2016 Citizen Soldier 400

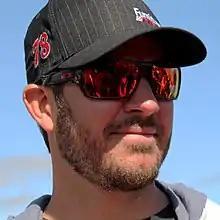
Martin Truex Jr. won the race.

The race restarted on lap 199. Green flag stops started on lap 277. Johnson pitted from the lead on lap 279 and handed it to Keselowski. He pitted the next lap and handed the lead to Greg Biffle. He pitted on lap 287 and the lead cycled to Truex. Johnson was handed a pass through penalty for his crew being over the wall too soon. After the race, he said that what happened was "a unique circumstance on pit road. We had the No. 18 in the pit before us getting ready to pull out, the No. 43 leaving his stall. I got slowed up and had to check up and get behind two cars and unfortunately, I think it just threw the rhythm off of the pit stop."